George Chambers (painter)

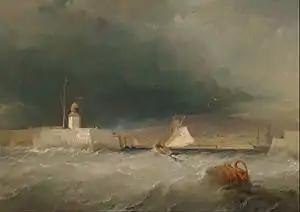
Port on a Stormy Day

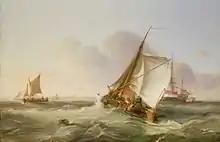
A Dutch Boeier in a Fresh Breeze (1831, oil on canvas, National Maritime Museum, London).

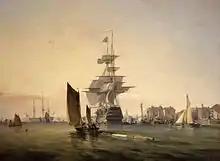
entering Portsmouth, 1835.

George Hyde Chambers (23 October 1803 – 29 October 1840) was an English painter who specialised in marine art.